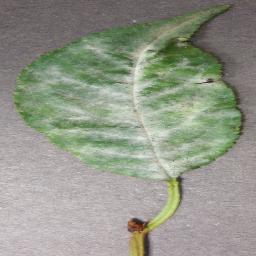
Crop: cherry
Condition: (including_sour)_powdery_mildew